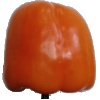
Label: Pepper Orange 1